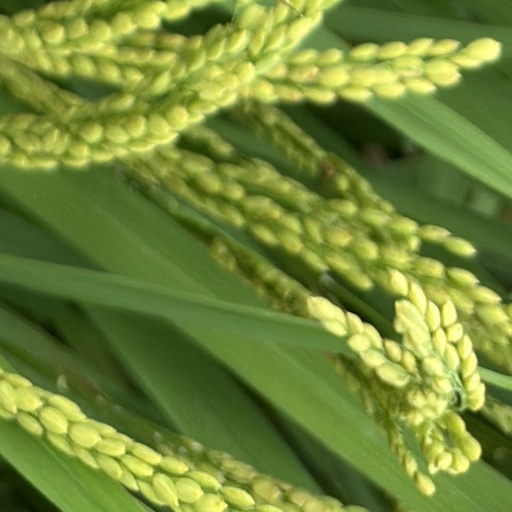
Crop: rice